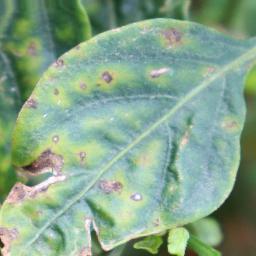
Label: cercospora